Order to Kill

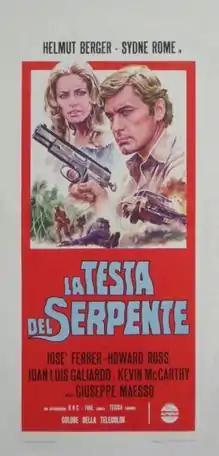
Italian film poster

Order to Kill is a 1974 Spanish-Italian crime-action film written and directed by José Gutiérrez Maesso. In the movie the police inspector (José Ferrer) offers passports to a hit man (Helmut Berger) and his girlfriend (Sydne Rome) if the hit man kills a mob boss.